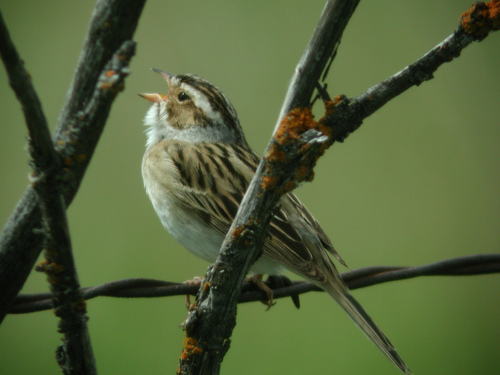
this small bird has a white belly and breast with a brown crest and speckles.
a smaller bird with a white to grey belly, a medium sized yellow beak with a grey tip, a white nape, throat and check patch eithe brown and black flight feathers.
this is a bird with a white belly, brown wings and a small pointy beak.
this bird has a white neck and strip above the eye with an orange beak.
a bird with a brown crown and an orange bill.
this bird has wings that are brown and black with a white body
this bird has grey and brown wings and a grey and white head with a white breast.
this particular bird has a belly that is gray and white and tan
this small bird has beige wings with black streaks, light gray throat, breast and belly and a pointed beak.
this bird has wings that are brown and has a white belly
Species: Clay Colored Sparrow